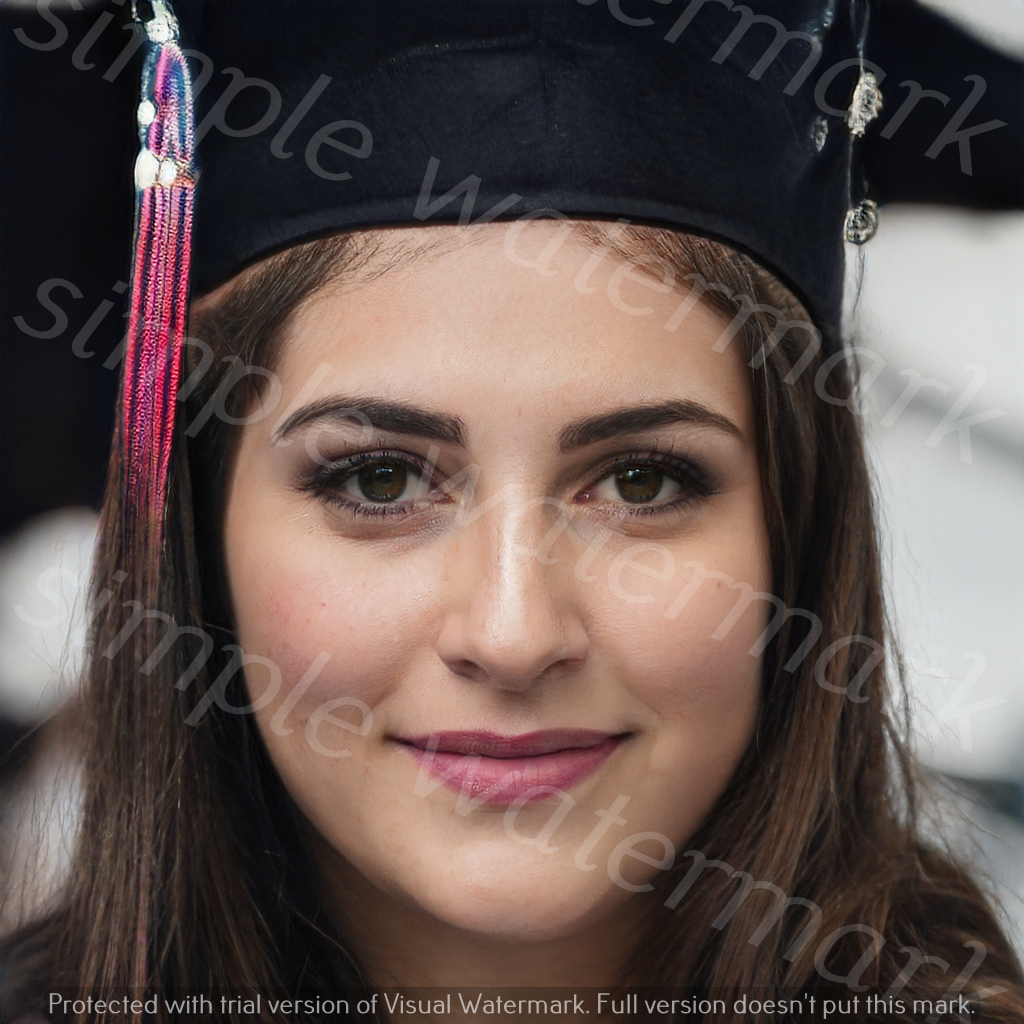
Label: Watermark